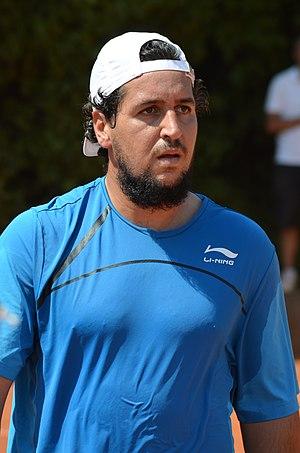
Lamine Ouahab, né le 22 décembre 1984 à Alger, est un joueur de tennis professionnel algérien, ayant pris la nationalité marocaine en novembre 2013.